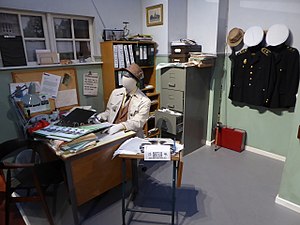
Kriminalassistent Jensen
Jensen på sit kontor i udstillingen Olsen-banden vender hjem.
"Kriminalassistent Jensen er en fiktiv politibetjent i filmserien om Olsen-banden. Rollen spilles af Axel Strøbye. Han fremstår som den seriøse politibetjent, der dog ind imellem forfalder til desillusion, som da han i Olsen-banden overgiver sig aldrig leverer en to minutter lang analyse af samfundets top. Han er beskrevet som ""personificeringen af den apatiske danske offentligt ansatte, som har opdaget hypernormaliseringen, men har opgivet at bekæmpe den.""